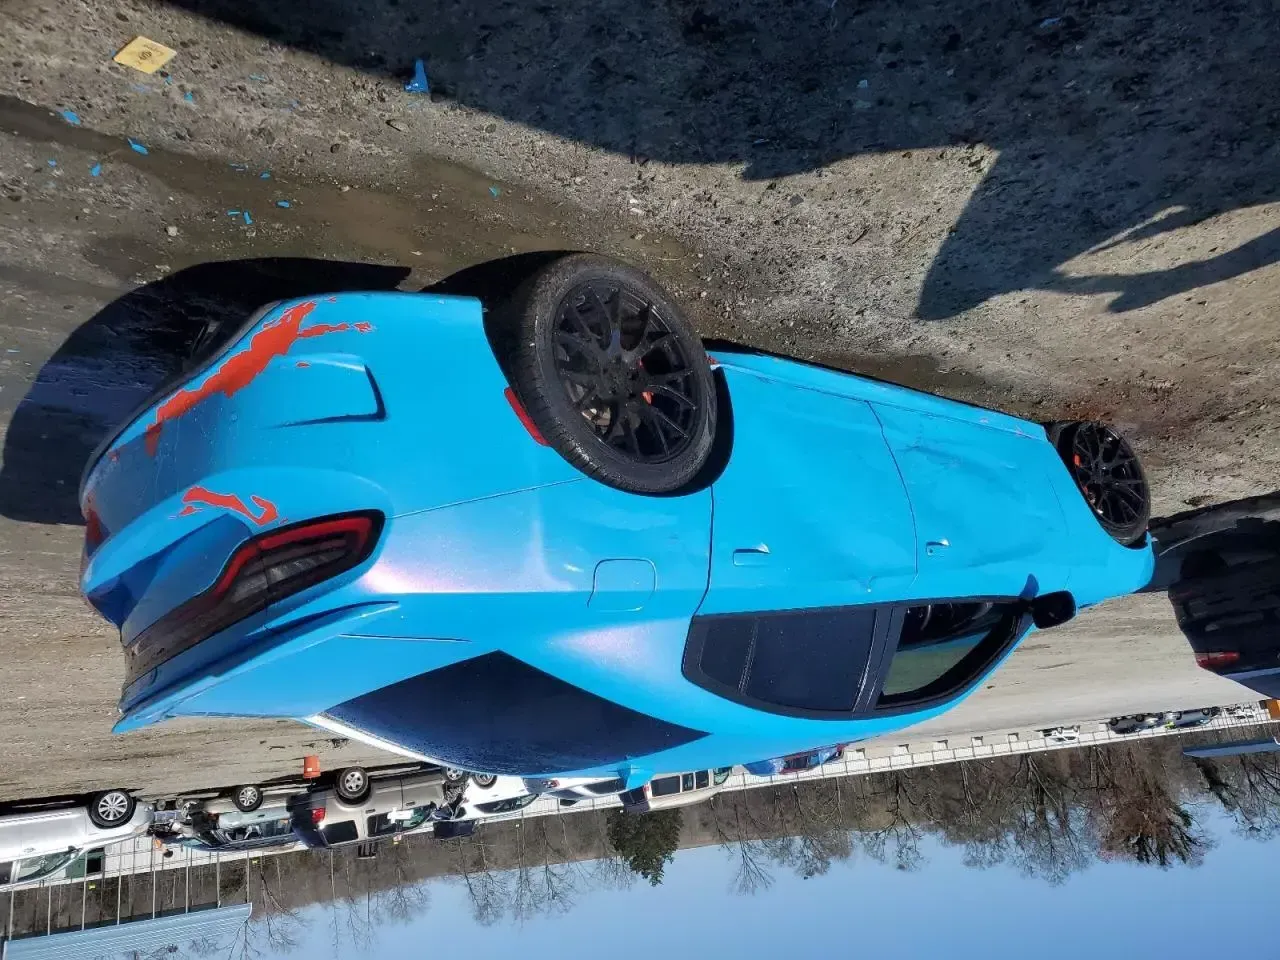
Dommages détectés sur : porte avant gauche, porte arrière gauche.
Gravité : mineur